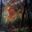
Label: maple_tree